Anacaona

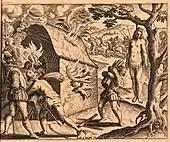
Massacre of the queen and her subjects, by Joos van Winghe, from "A Short Account of the Destruction of the Indies" by Bartolomé de las Casas.

An expedition led by explorer Christopher Columbus first arrived in Hispaniola on 24 December 1492, when his flagship, the "Santa María", crashed on the north coast of the island. Guacanagaríx, of Marién, welcomed him and provided the members of the expedition with shelter. Columbus left behind 38 of his men in Marién at a fort called . By the time Columbus returned to Hispaniola in 1493, had been destroyed. Guacanagaríx gave various accounts of La Navidad's destruction, ultimately claiming that Caonabo had destroyed the fort, possibly as a result of abuses perpetrated against Taíno women and possibly because he resented Guacanagaríx's perceived alliance with the Spanish. Columbus ordered the construction of the town of La Isabela in 1494 and traveled south after hearing rumors that there were gold and settlements there. Conflict arose between the Spanish and the Taíno when the Spanish began enslaving Taínos for forced construction labor. Caonabo fought back against the Spanish, and in 1496, Alonso de Ojeda was dispatched to capture him. At the Battle of Vega Real, he succeeded, and Caonabo was banished from Hispaniola, dying soon after.